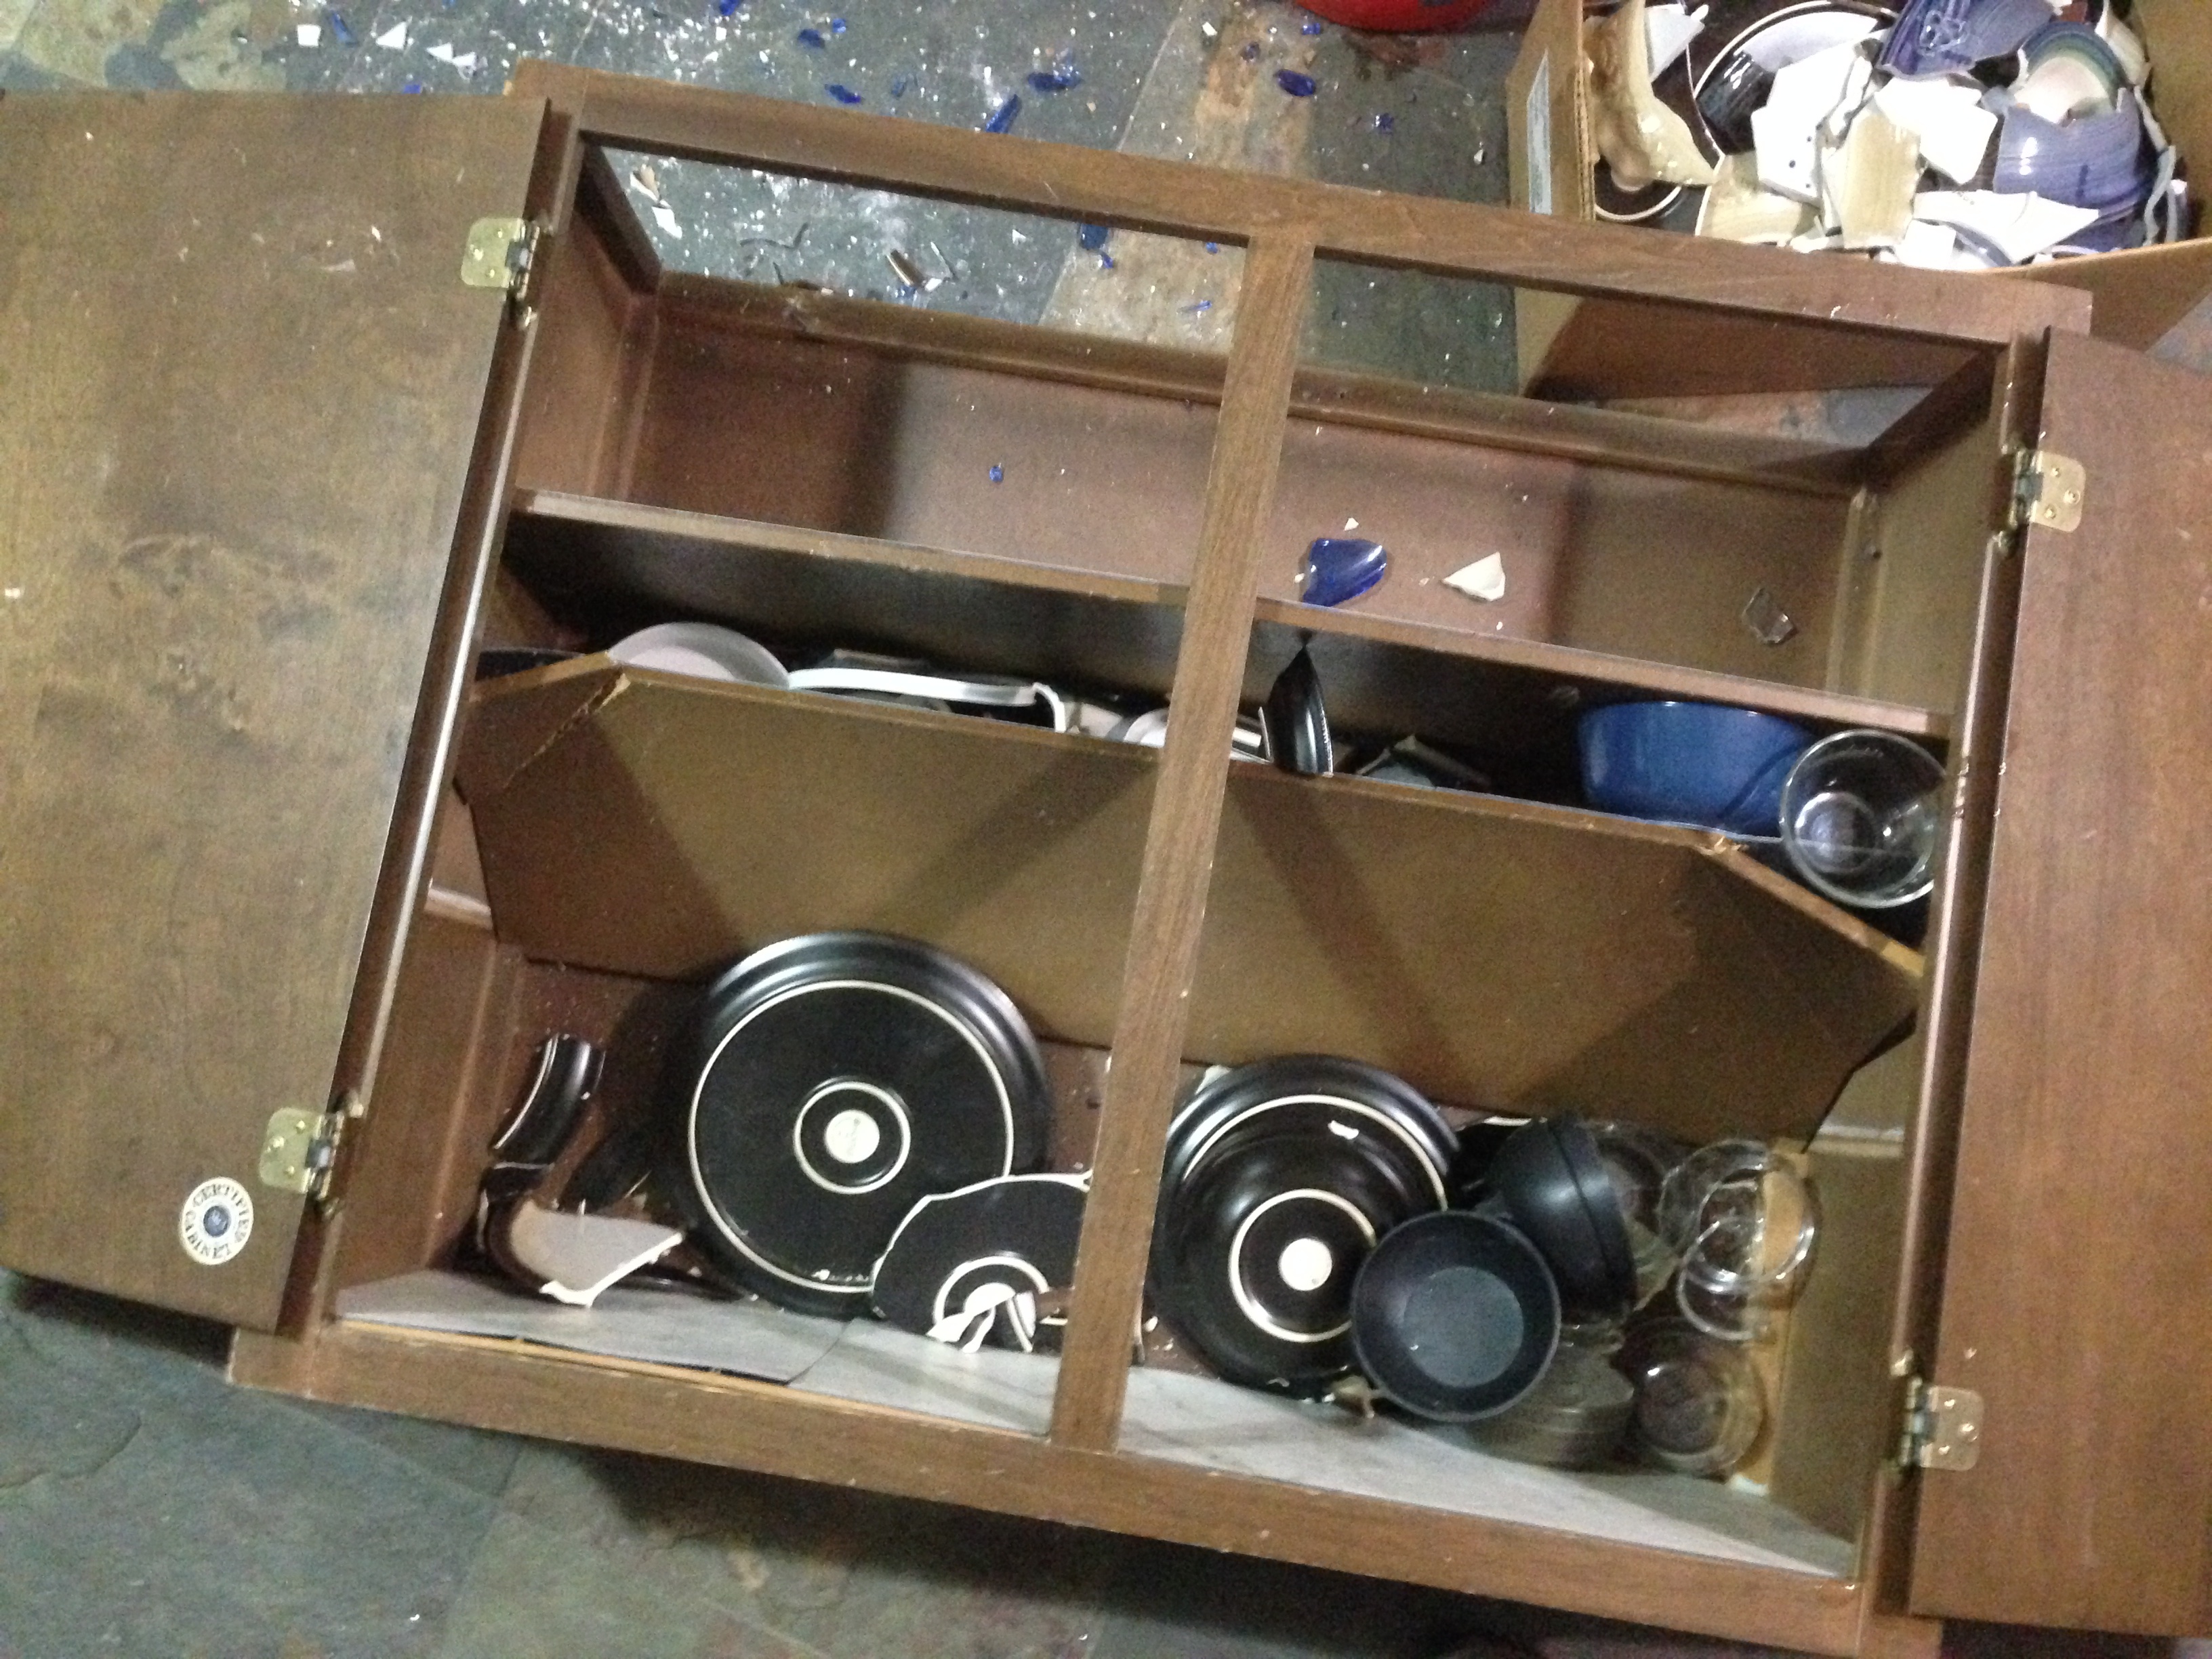
technology, furniture, room, man made object